Javier Hurtado

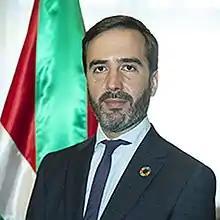
Javier Hurtado in 2020.

Javier Hurtado Domínguez (born 1981) is a Spanish politician. On 7 September 2020, he was appointed minister of tourism, commerce and consumption in the Basque Government led by Iñigo Urkullu. He is affiliated with the Socialist Party of the Basque Country–Basque Country Left party.